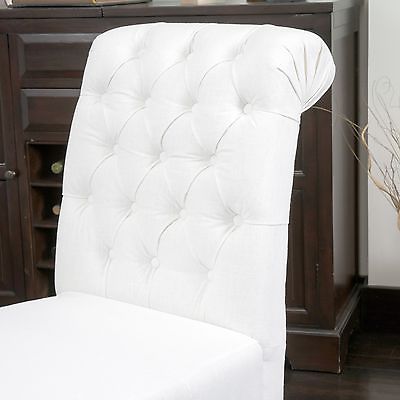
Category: chair